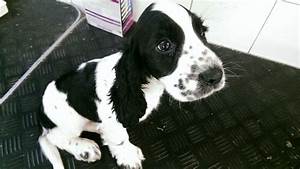
Label: dog